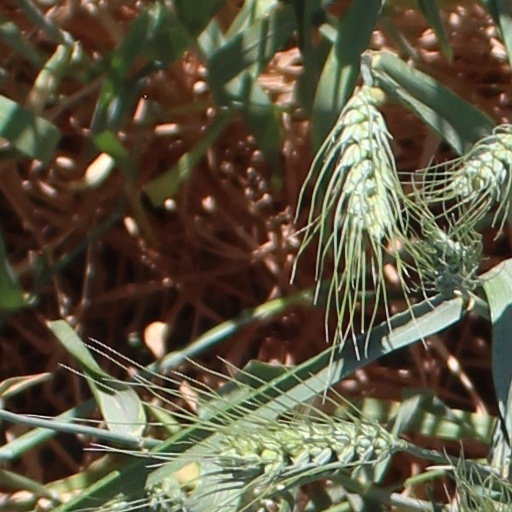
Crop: wheat